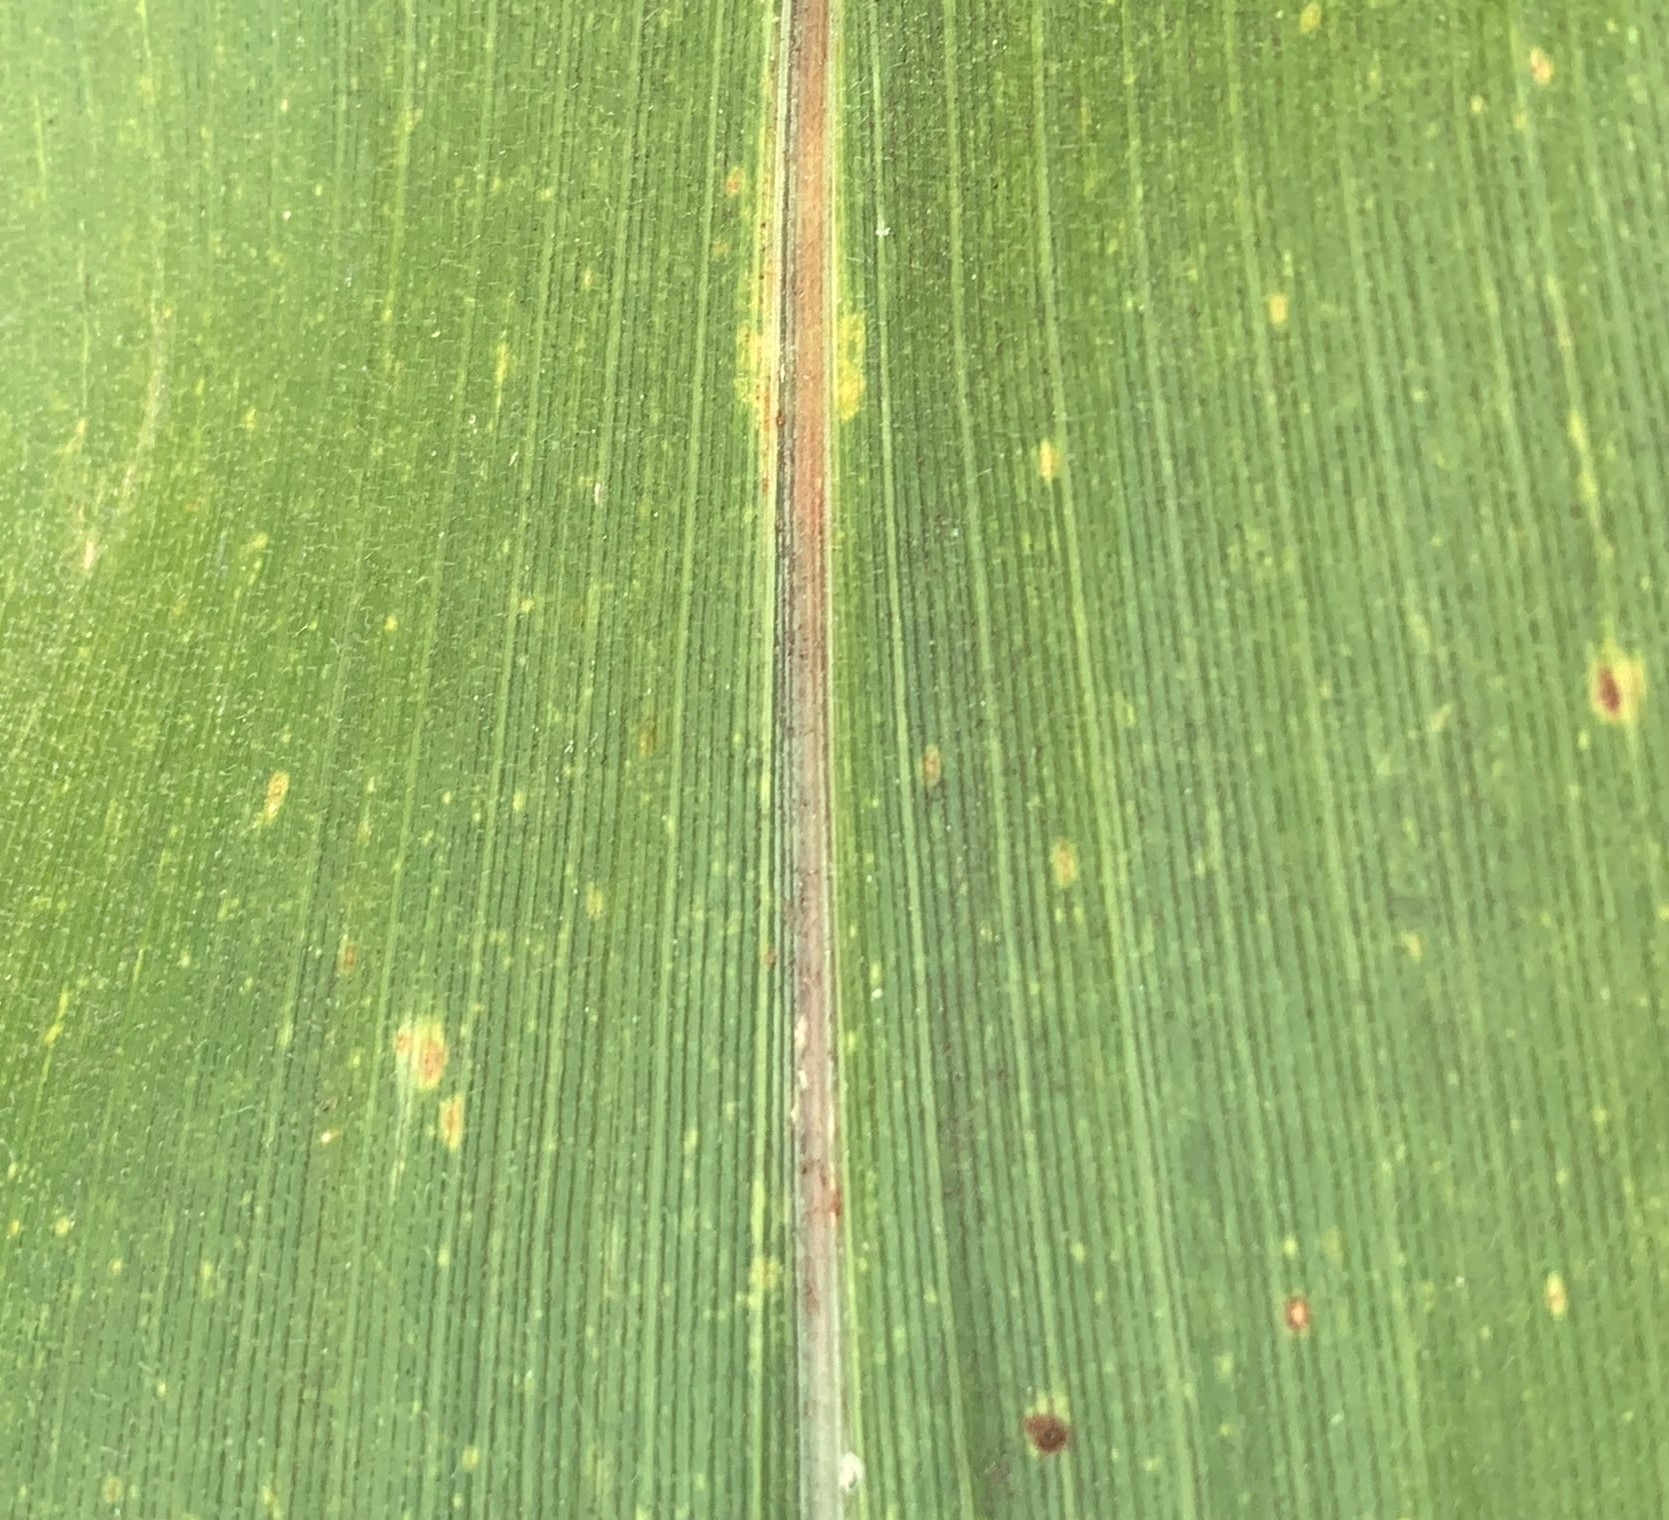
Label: MLN